Military beret

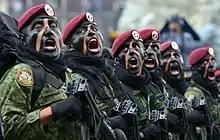
Mexican Army Paratrroopers during the 2015 September 16 military parade in the Zócalo

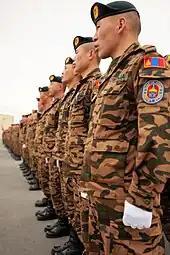
Mongolian army soldiers in dark green beret

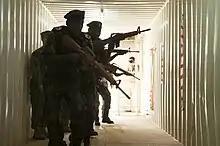
Mozambique Marines practice tactical movements during exercise Cutlass Express 2017.

All units in the Lebanese Armed Forces wear berets when not in combat mode (helmet), training camp (cap) or formal uniform (formal hat).